Surplus women

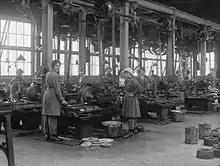
Women workers in the Royal Gun Factory (Royal Arsenal, Woolwich, London, 1918.)

Many women during World War I sought employment opportunities at factories. Women's health became a concern, as they were being exposed to working conditions that they were not used to. There were fears that the factory work undertaken by female workers could exert a damaging influence on their health, mind and morals. Specifically, women's reproductive health was a concern. Britain was looking out for their future generation of workers; Britain needed a healthy labour force to maintain their country. The debate about female workers’ health soon went beyond an earlier concern with just their reproductive organs and functions. There were new health codes implemented embracing the health of girls and young women who were in the workforce. There were efforts to implement a national occupational health service. This service was negotiated between the government, unions, employers, and medical professionals. This health movement was aimed at keeping Britain safe pre and post war.